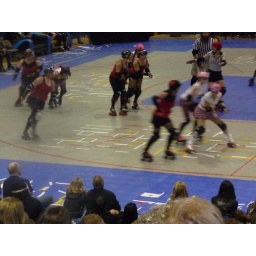
rage city rollergirls vs. the pink pistols (jet city rollergirls) in lynnwood, WA  photo by rose bailey